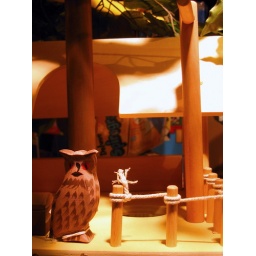
A wooden owl, standing guard in a tree house in the window at The Ark.